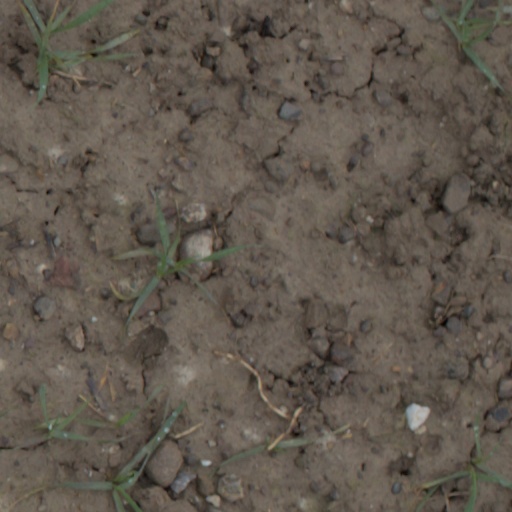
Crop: wheat